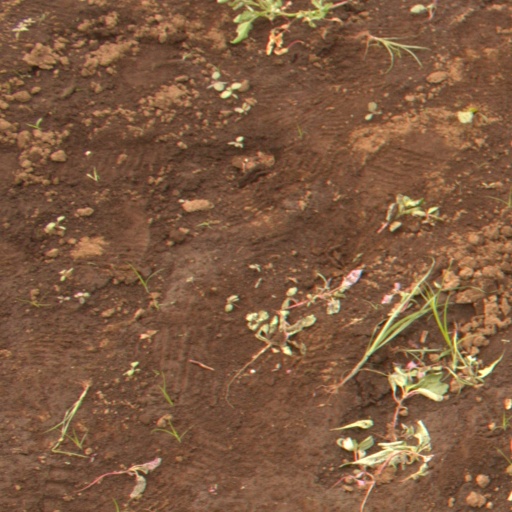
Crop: soybean